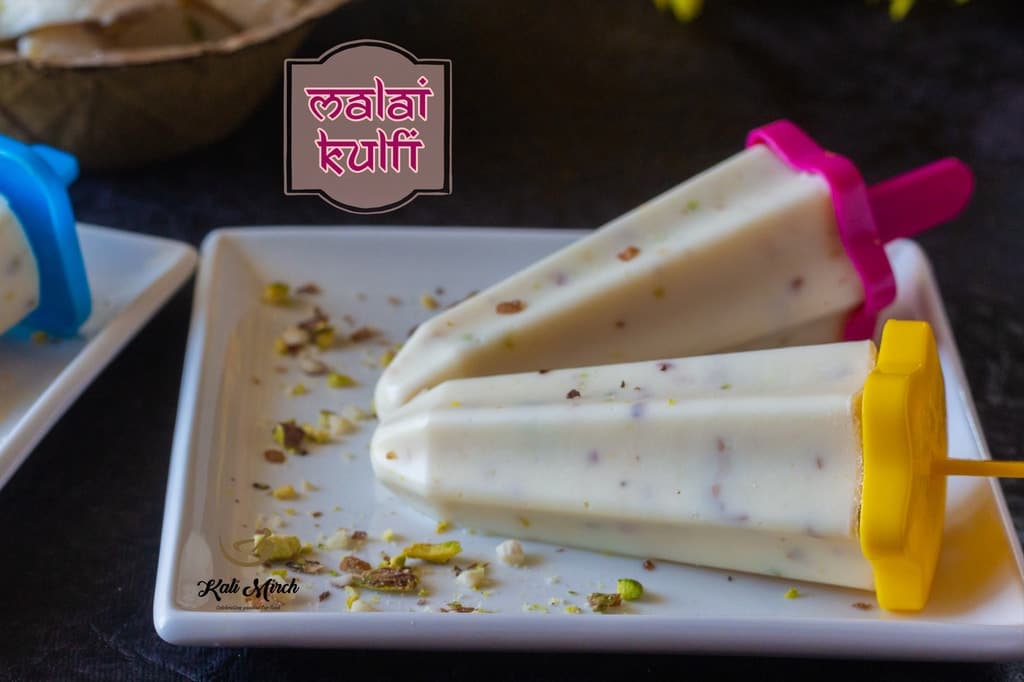
Dish: kulfi